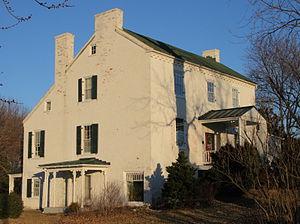
Rock Spring, près de Shepherdstown, Virginie occidentale, États-Unis